Robbie Neilson

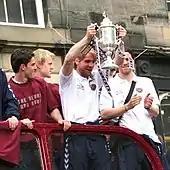
Neilson celebrating with Hearts after winning the Scottish Cup in 2006

Born in Paisley, Renfrewshire. Neilson was originally attached to Rangers, through their Boys Club system. He joined Hearts' youth academy aged 16. Neilson won the Scottish Youth Cup in a Hearts side that included captain Scott Severin under manager Peter Houston in 1998.